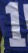
Number: 1